Larry Hughes

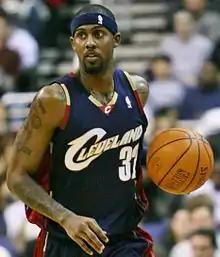
Hughes with the Cleveland Cavaliers in 2007

Larry Darnell Hughes Sr. (born January 23, 1979) is an American former professional basketball player. Hughes played for eight different teams during his 14-year career in the National Basketball Association (NBA). Hughes attended Saint Louis University before being selected with the eighth overall pick in the 1998 NBA draft. Hughes is the founder of the Larry Hughes Basketball Academy.